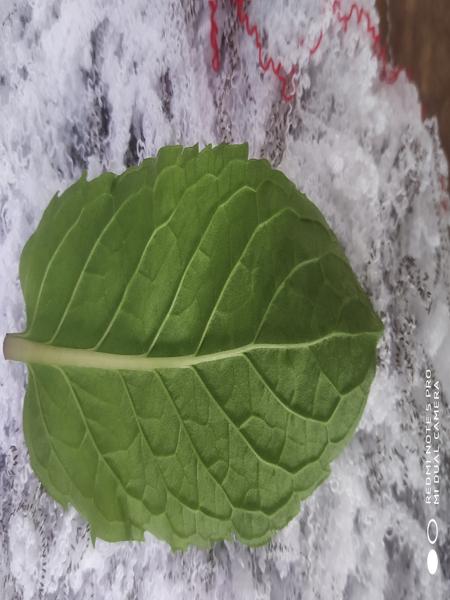
Plant: Mint